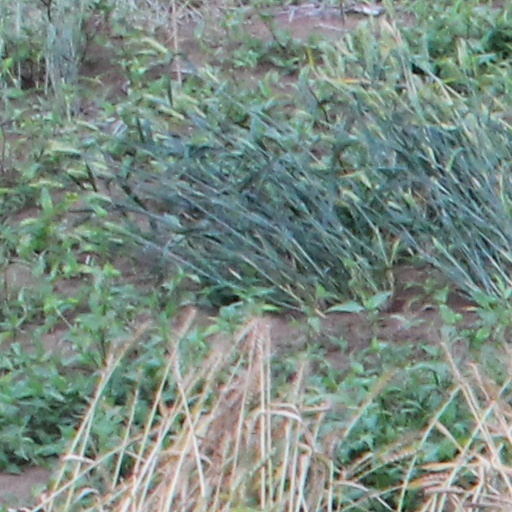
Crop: wheat